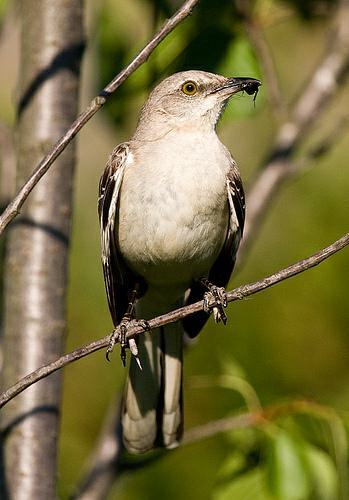
A photo of a mockingbird